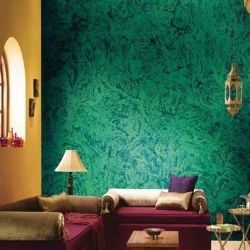
Label: Texture_Painting_Service